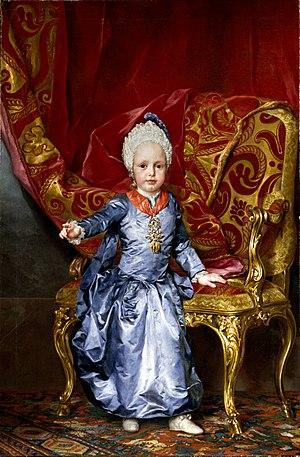
François II, empereur des Romains, puis à partir du 11 août 1804, François Iᵉʳ d'Autriche, né à Florence le 12 février 1768 et mort à Vienne le 2 mars 1835, archiduc d'Autriche puis empereur d'Autriche, roi de Hongrie, roi de Bohême et roi de Lombardie-Vénétie, fut également le dernier souverain du Saint-Empire romain germanique, élu empereur des Romains sous le nom de François II.